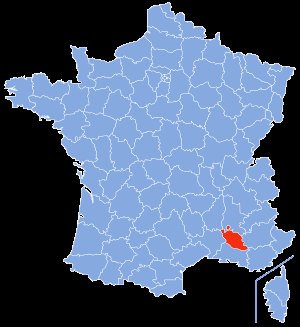
Vaucluse
Vaucluses placering
Vaucluse er et fransk departement i regionen Provence-Alpes-Côte d'Azur. Hovedbyen er Avignon, og departementet har 499.685 indbyggere.